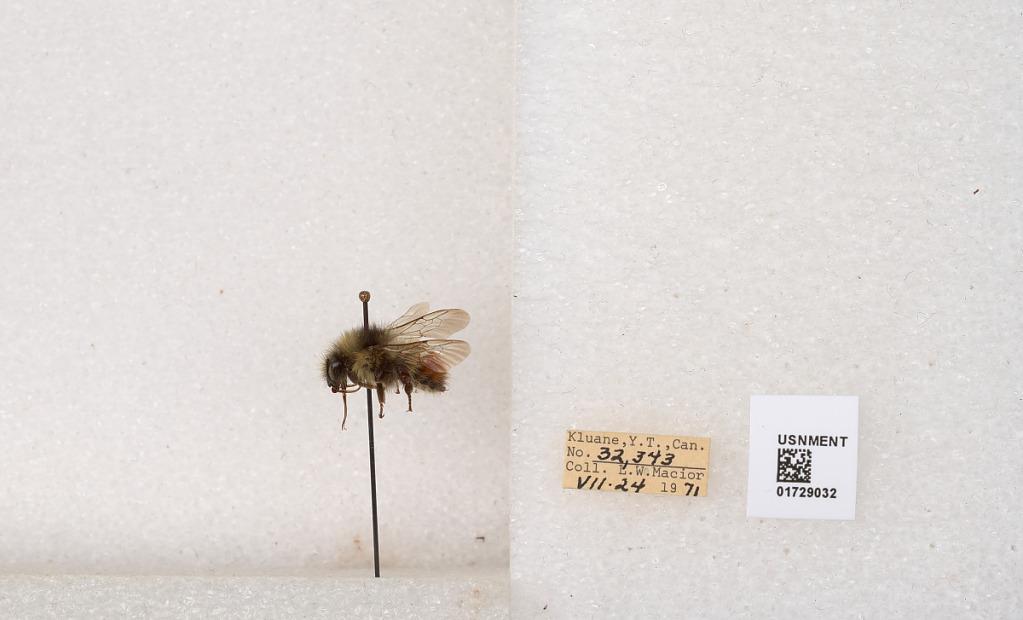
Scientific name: Bombus flavifrons Cresson
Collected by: L. Macior
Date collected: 1971-7-24
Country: Canada
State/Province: Yukon Territory
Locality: Kluane National Park and Reserve
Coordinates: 60.7493, -139.504